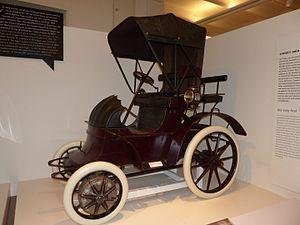
Ferdinand Porsche est un ingénieur inventeur industriel motoriste et designer autrichien, naturalisé allemand, pionnier de l’industrie automobile et aéronautique, fondateur de Lohner-Porsche vers 1900, Porsche en 1931, et Volkswagen en 1937.
Lohner ou Lohner-Werke ou Lohner-Porsche est un ancien constructeur automobile de haute technologie et de luxe autrichien de 1821, acquis en 1970 par l'industrie canadienne Bombardier / Bombardier Produits récréatifs / Can-Am. Ferdinand Porsche y a inventé la première série d'automobile hybride essence électrique de l'histoire de l'automobile.
L'histoire de l'automobile rend compte de la naissance et de l'évolution de l'automobile, invention technologique majeure qui a considérablement modifié les sociétés de nombreux pays au cours du XXᵉ siècle. Elle prend naissance au XIXᵉ siècle durant la Révolution industrielle, lorsque la technique fait la part belle à la machine à vapeur comme source d'énergie, pour ensuite s'orienter massivement vers le pétrole et le moteur à explosion, avec comme concurrent longtemps délaissé le moteur électrique.